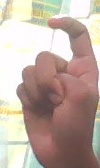
ASL sign: X